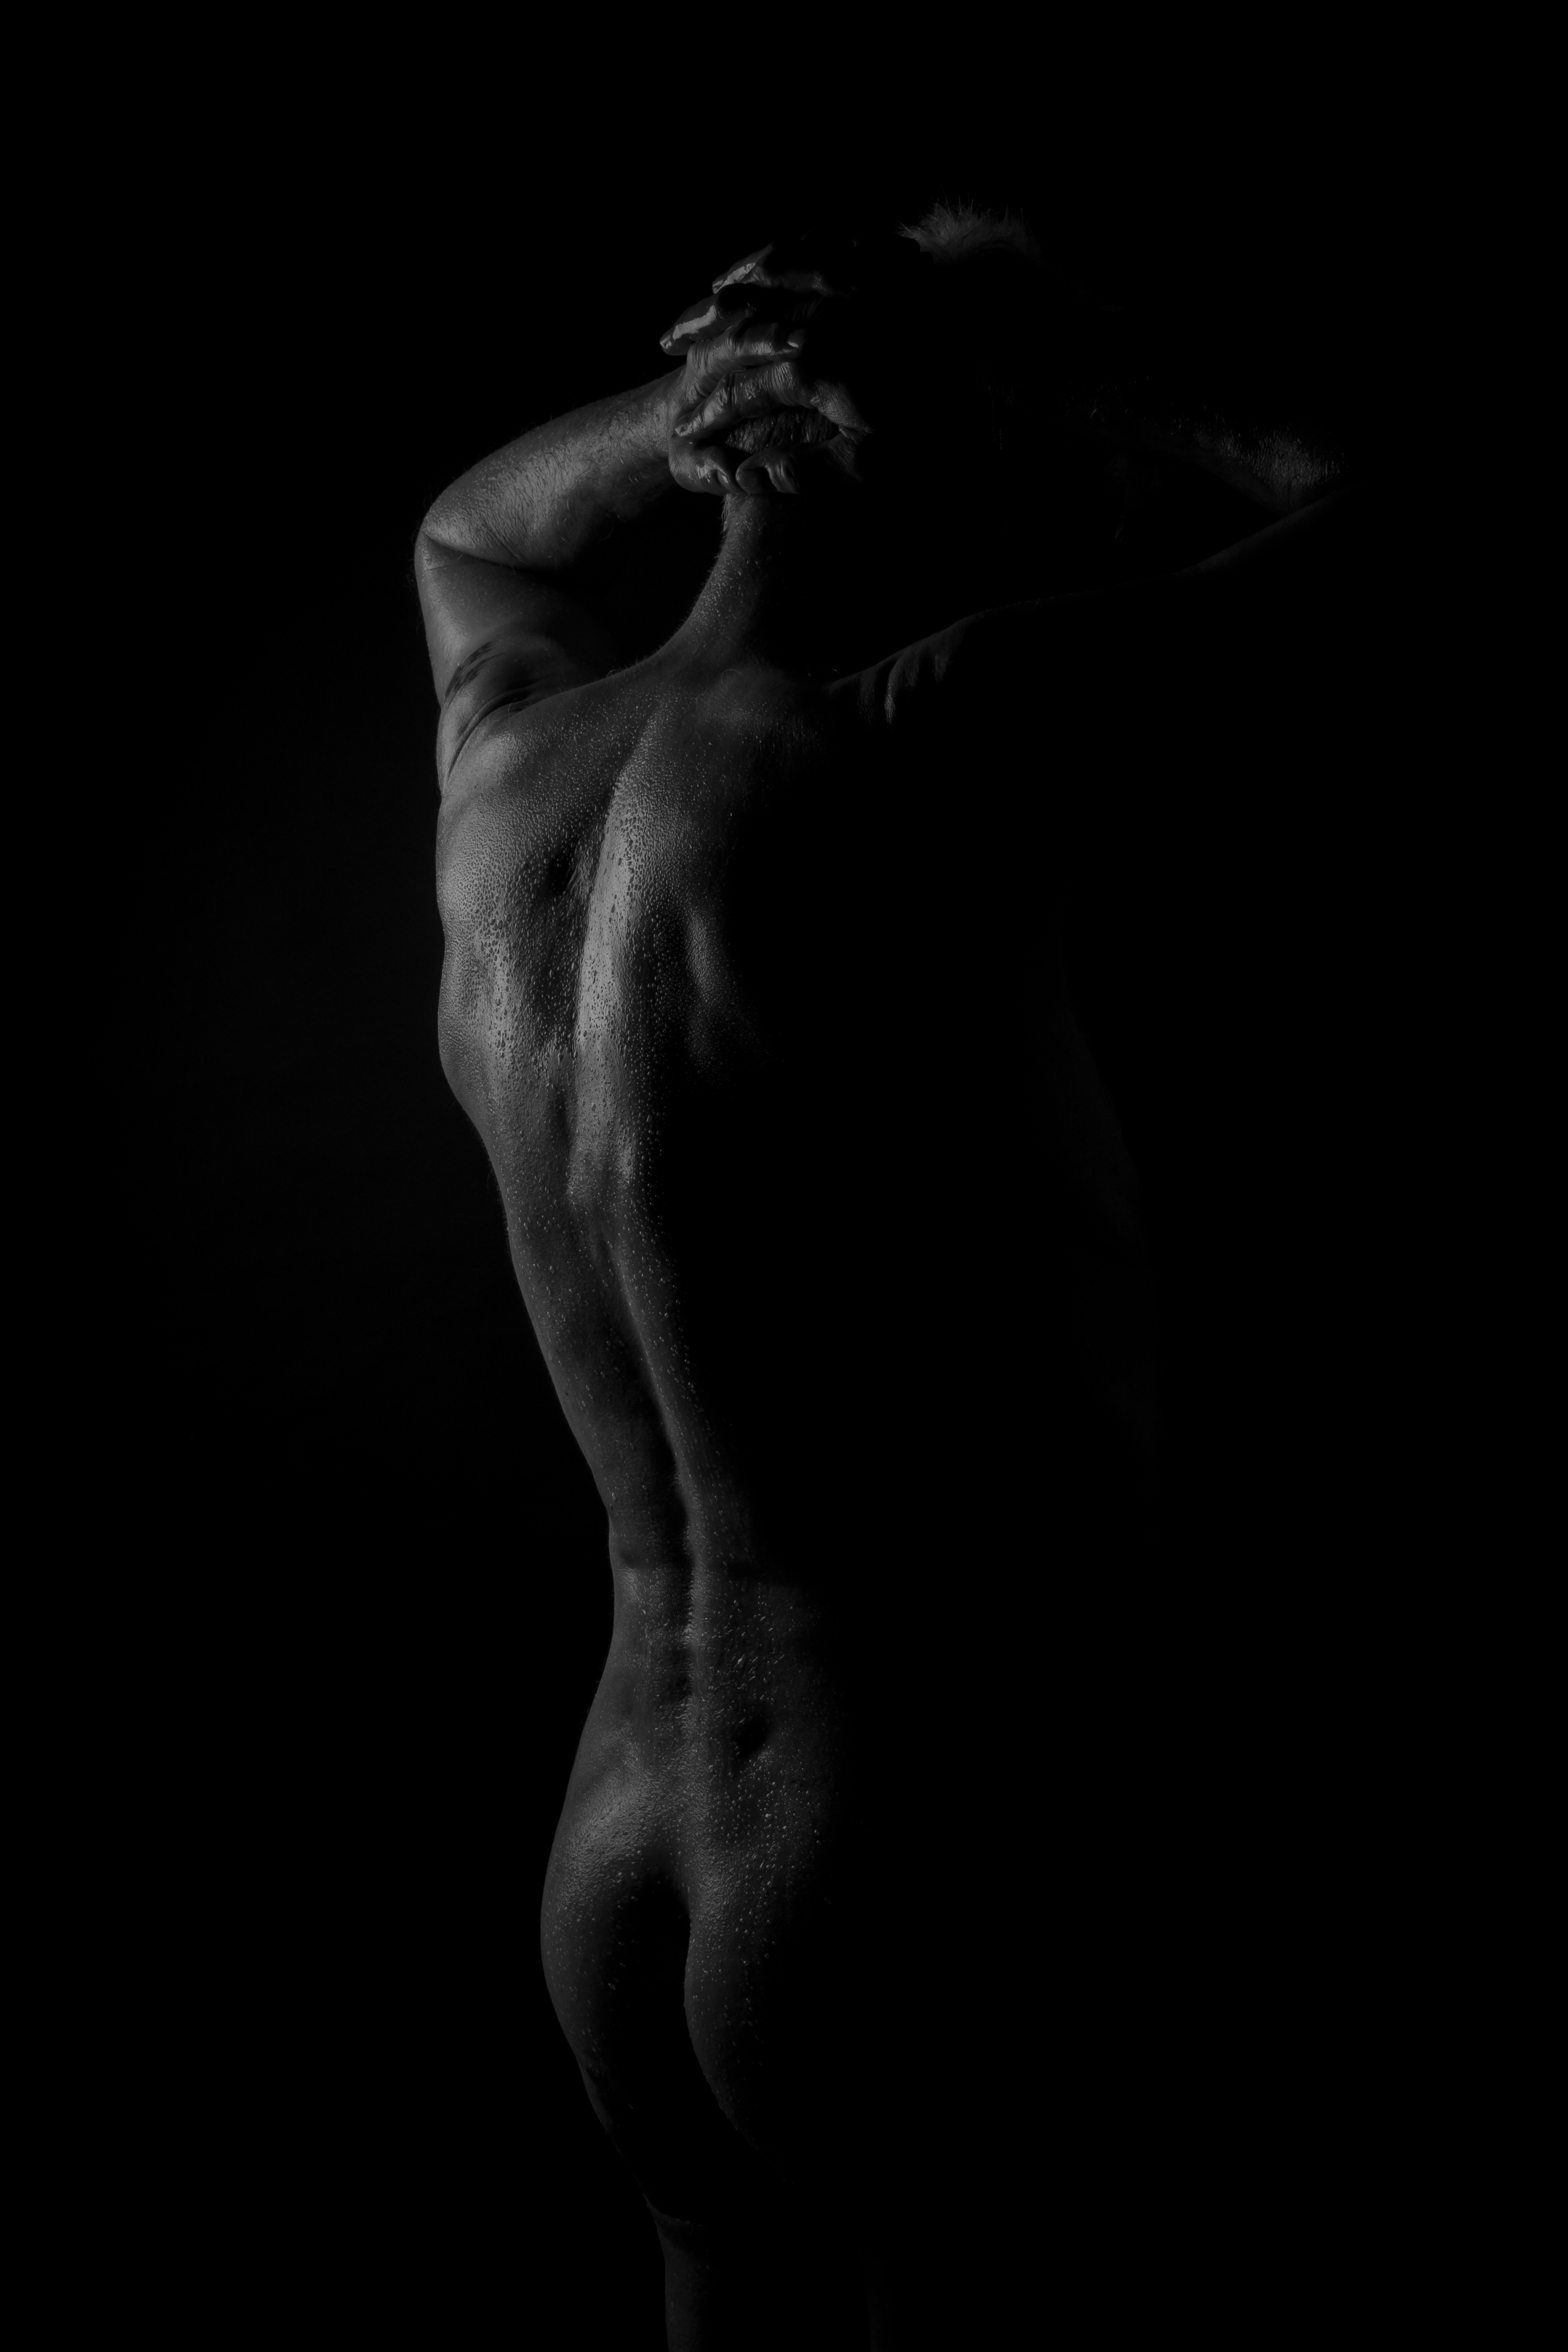
nude man, naked man, male back, erotic, monochrome photography, white, standing, darkness, black, black and white, monochrome, Human back, muscle, art model, barechestedness, torso, flesh, stomach, abdomen, hip, calf, shadow